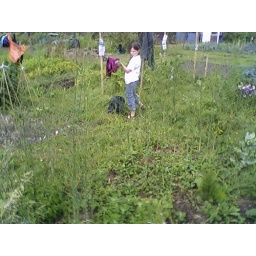
Catriona standing by the rasps, seen from the asparagus bed